World Wide Web

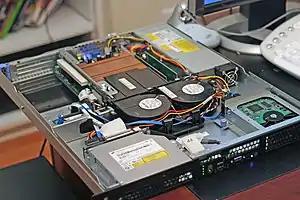
The inside and front of a Dell PowerEdge web server, a computer designed for rack mounting

A "Web server" is server software, or hardware dedicated to running said software, that can satisfy World Wide Web client requests. A web server can, in general, contain one or more websites. A web server processes incoming network requests over HTTP and several other related protocols.